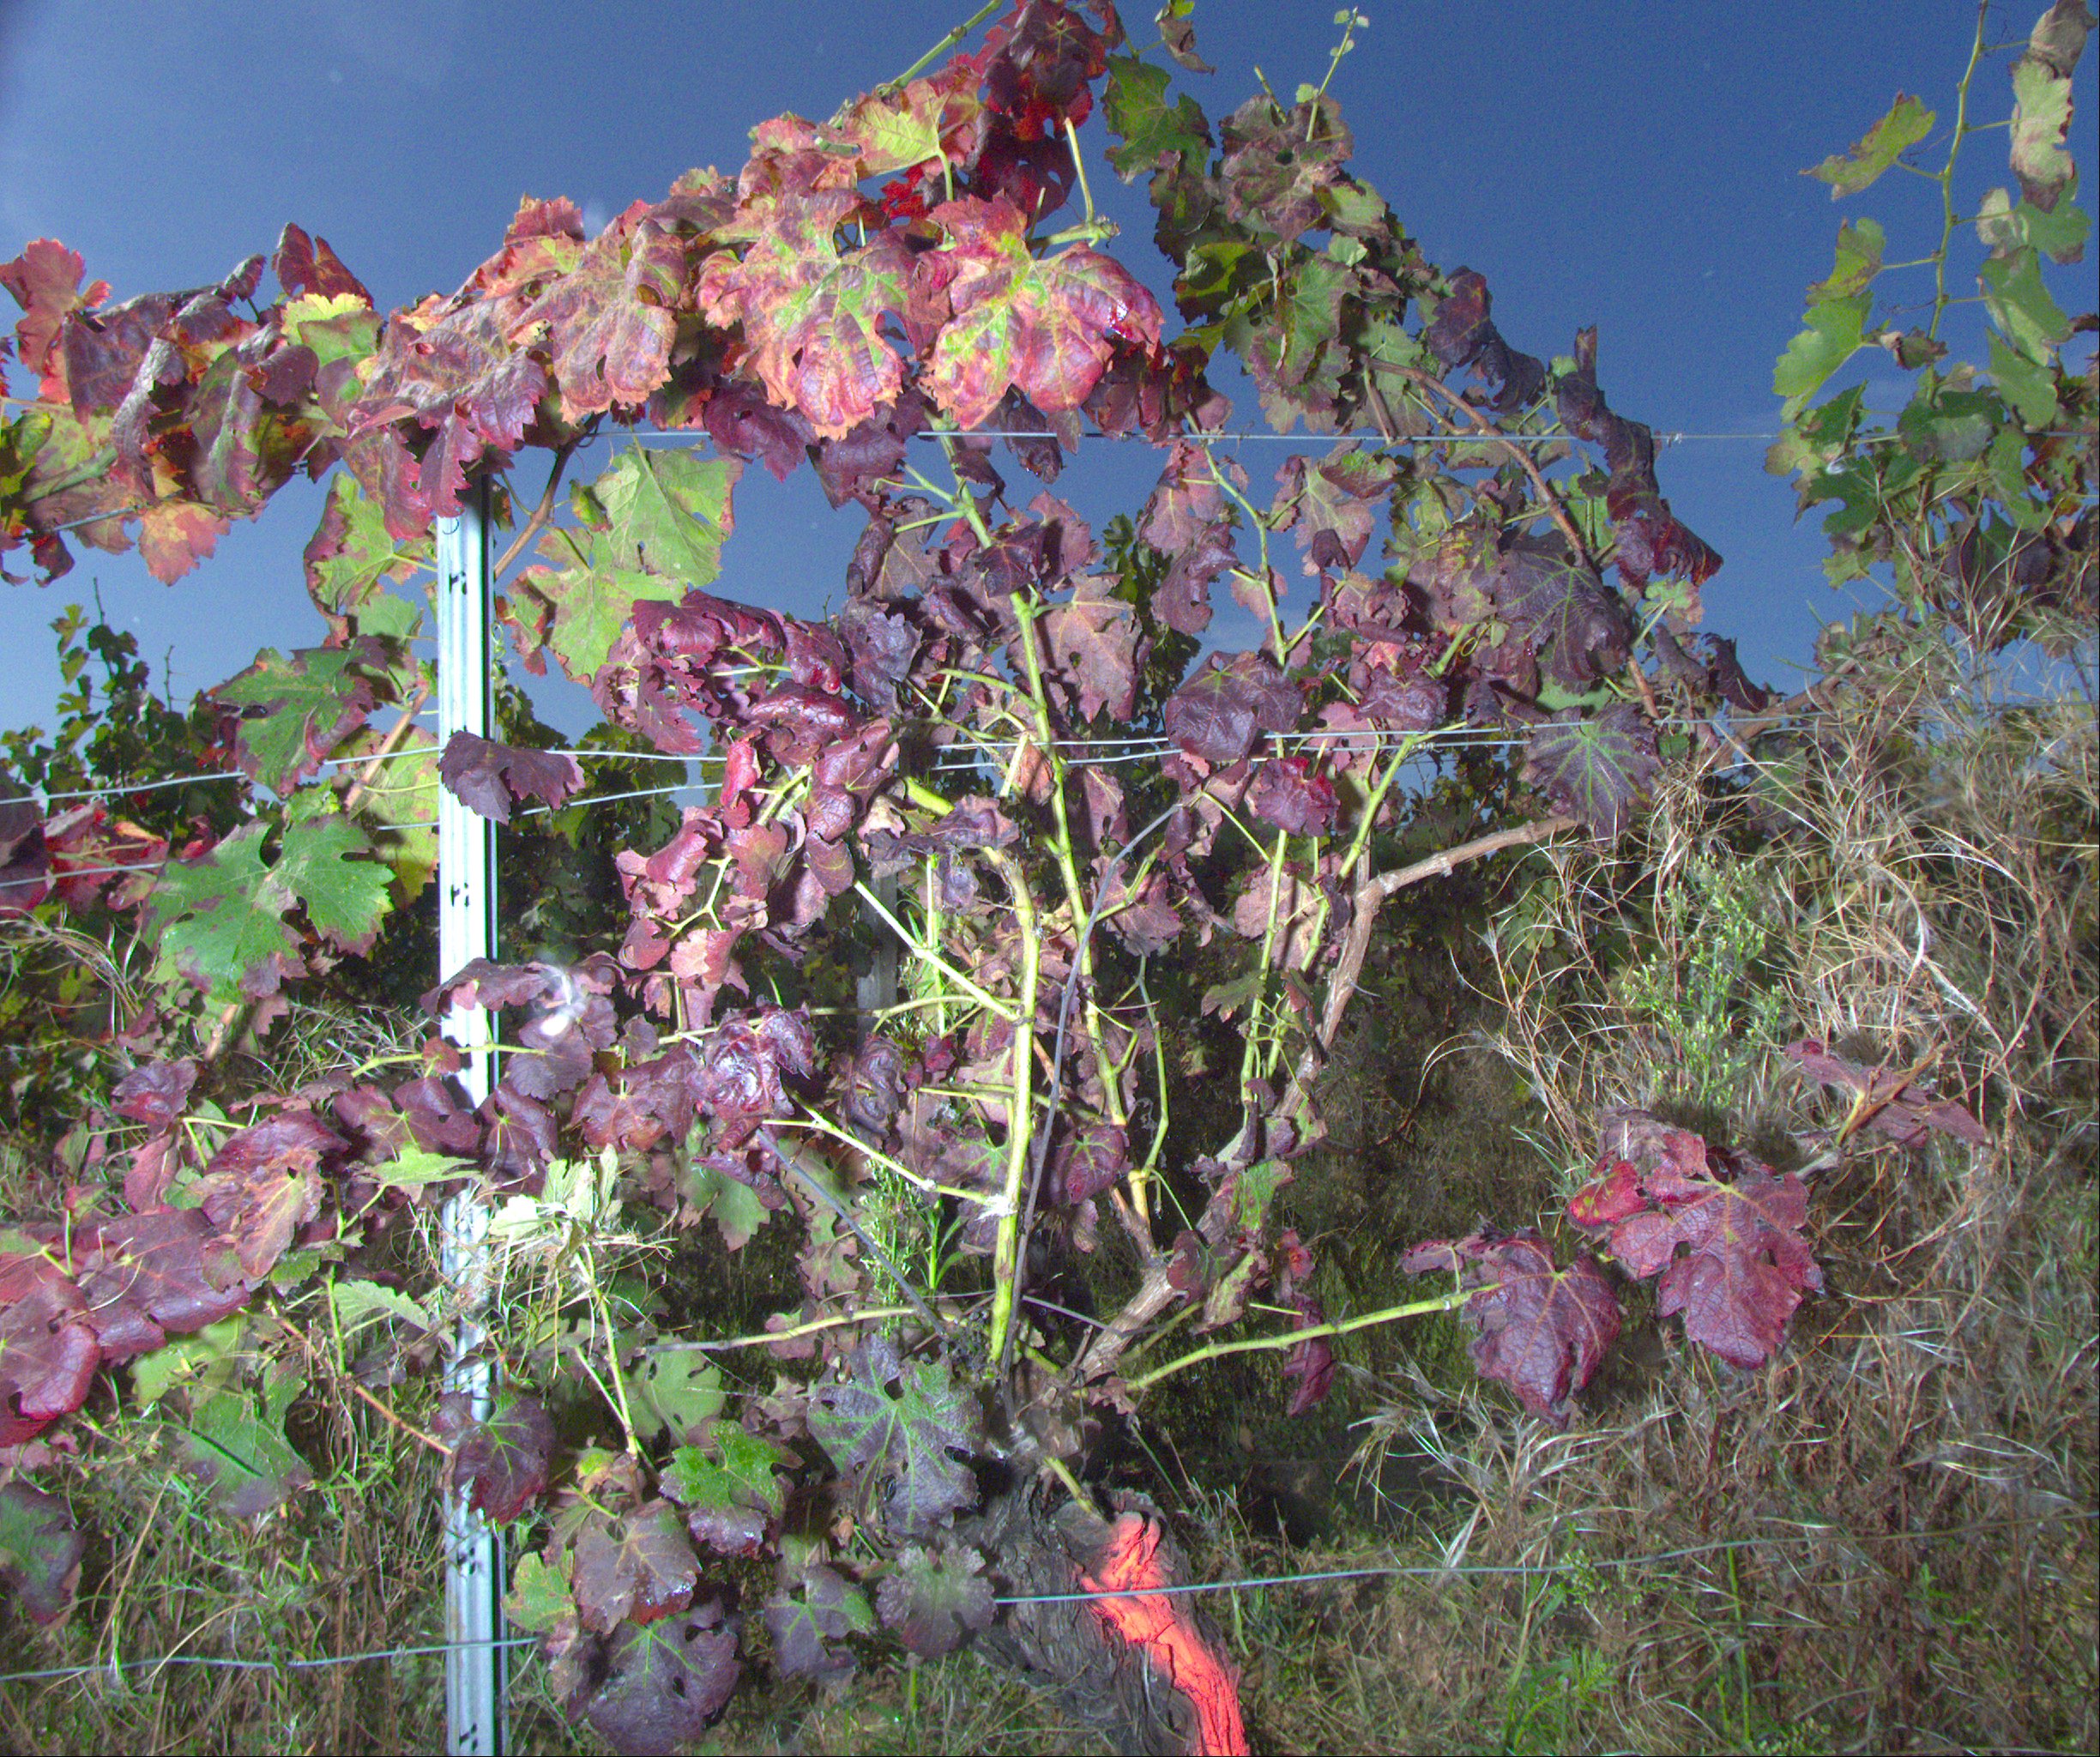
Grape variety: cabernet-sauvignon
Disease: Flavescence dorée (fd)